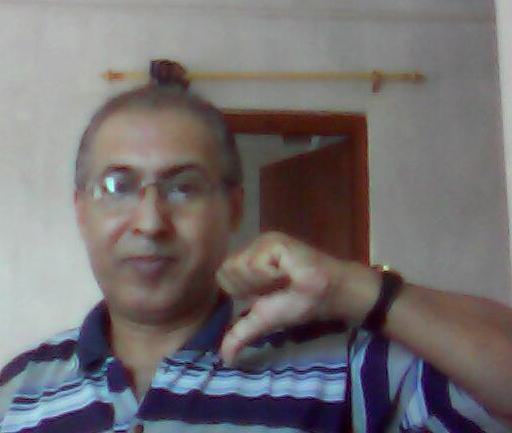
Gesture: dislike